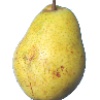
Label: pear_monster